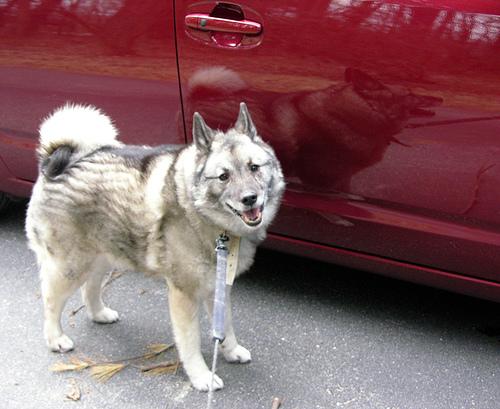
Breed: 217-n000046-Norwegian_elkhound